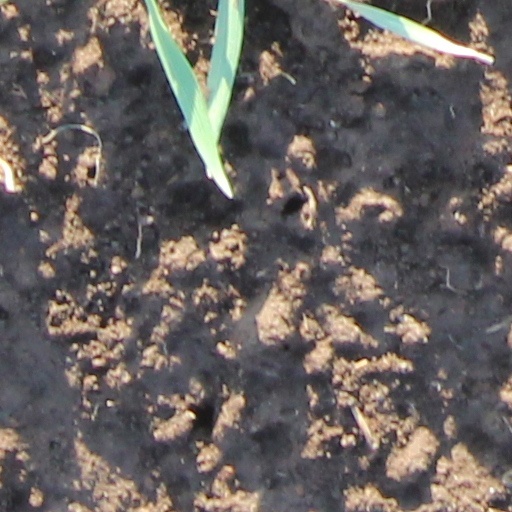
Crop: wheat